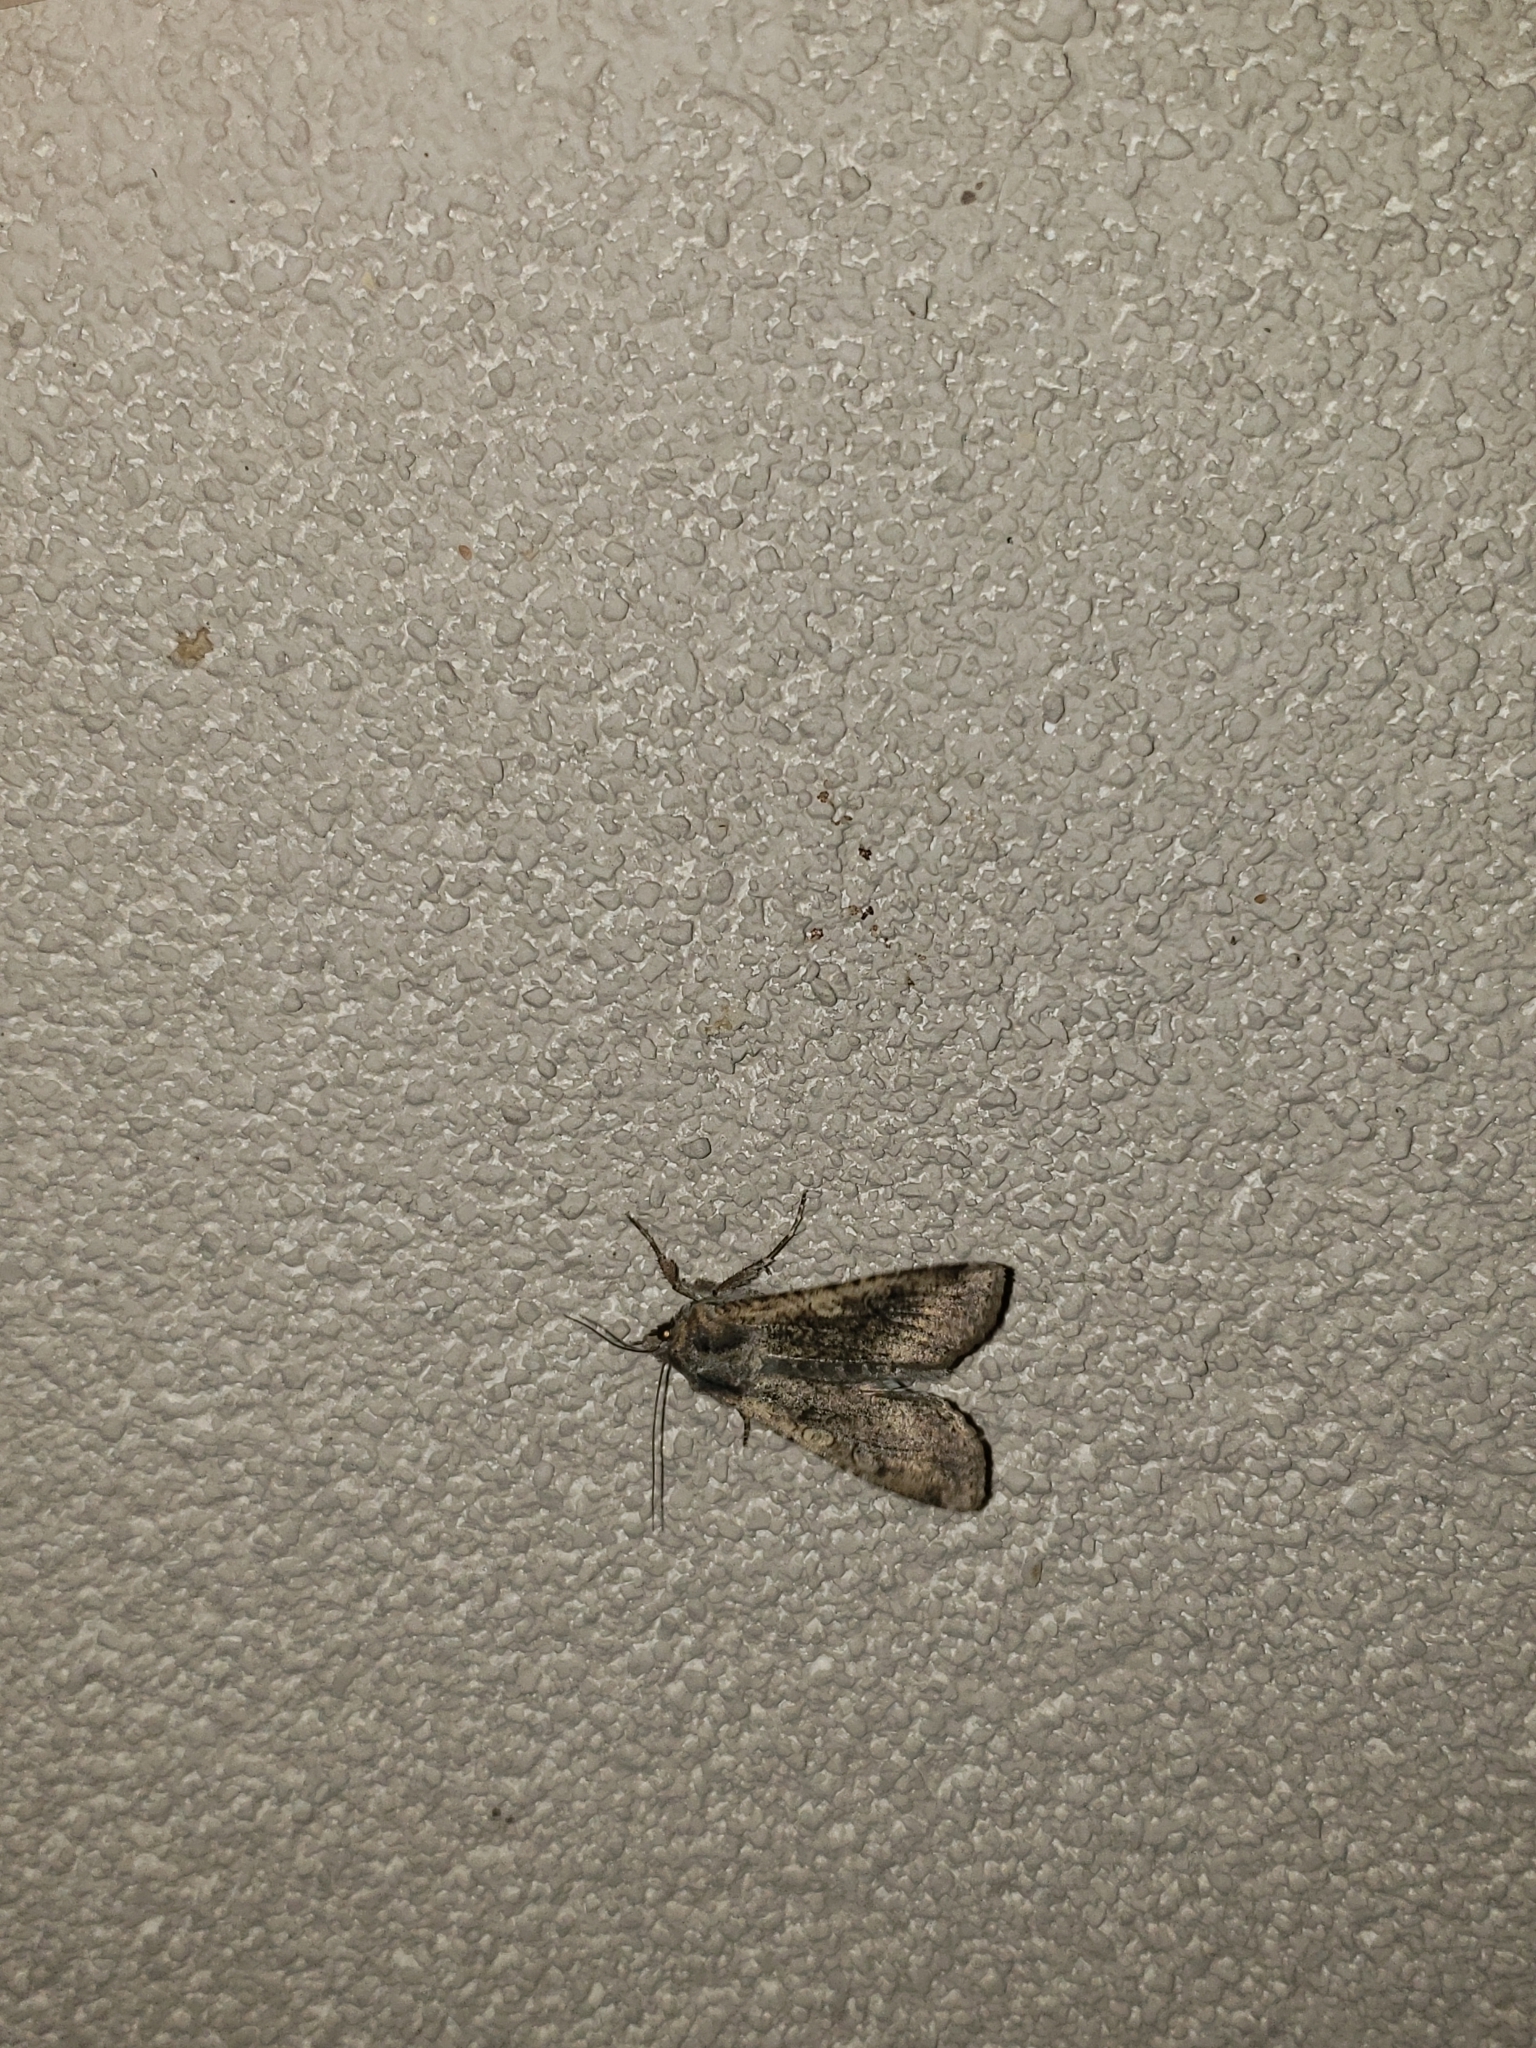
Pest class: cutworms